Moydodyr

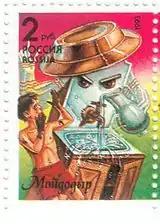
"Moidodyr" shown on Russian postage stamp. 1993

Moydodyr is a 1923 fairy tale poem for children by Korney Chukovsky about a magical creature by the same name. The name "Moy do dyr" is literally translated as "Wash 'til Holes"; the common English translation is "Wash 'Em Clean".